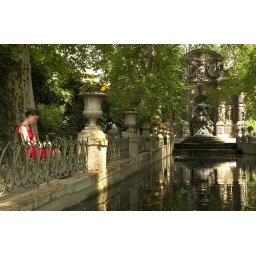
girl in red dress